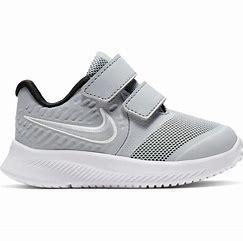
Brand: Nike
Model: Star Runner 2